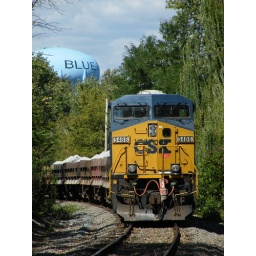
After crossing the Harbor behind me, the rock train Y173 will head around the wye and yard itself in Barr Yd.